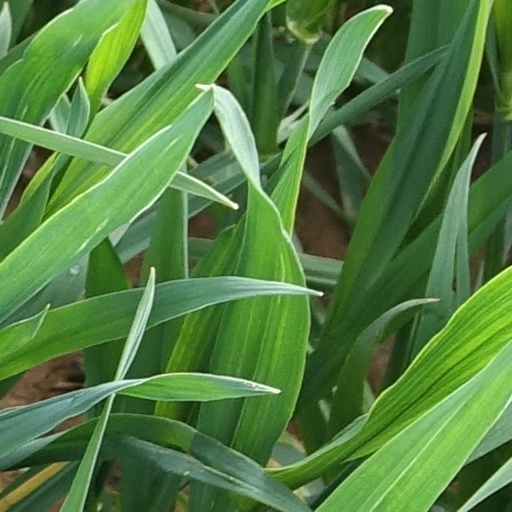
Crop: wheat